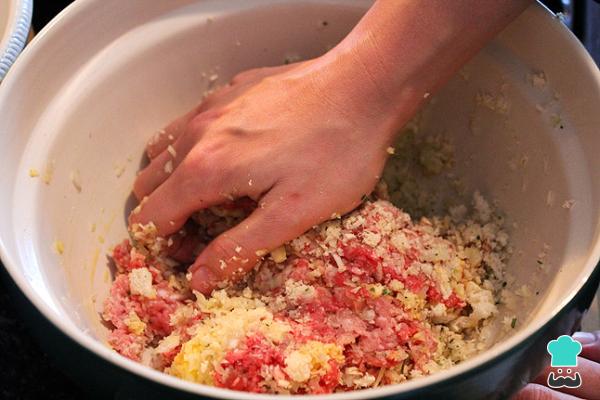
Comenzaremos a preparar estos dumplings de pollo y verduras cortando todos los ingredientes que van en el relleno. La opción rápida sería meterlos todos en una picadora eléctrica y triturarlos todos juntos pero, lo ideal y de la manera que quedan más tradicionales es picarlos a mano y mezclarlos en un bol. Es decir, picamos el puerro, las zanahorias, los ajos y las setas chinas y los colocamos en un bol grande junto con la carne molida de pollo, el huevo, el cebollino y el jengibre picados, las salsas de soja y ostras, el aceite de sésamo y una pizca de sal.Entonces mezclamos el relleno de los dumplings al vapor y lo dejamos reposar unos 20-30 minutos en la nevera para que la carne de pollo absorba bien todos los saboresTruco: No echéis mucha sal en el relleno porque hay que tener en cuenta que la salsa de soja ya es salada.